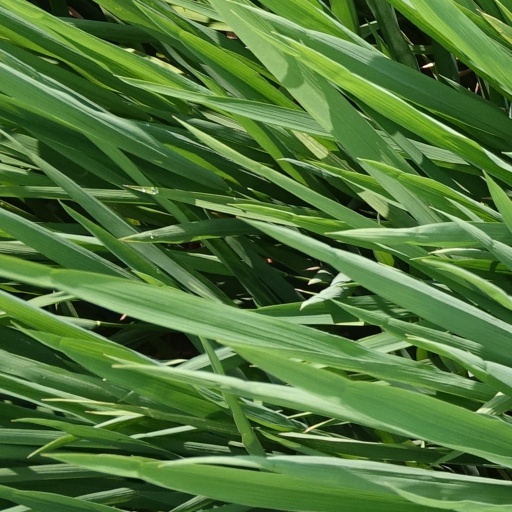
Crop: rice